Naya Pata

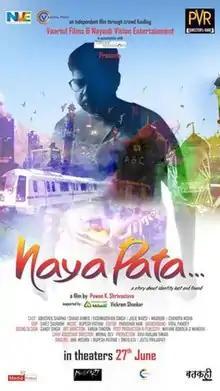
Film poster

Naya Pata is a 2014 Indian Hindi-language independent film from Bihar which was produced through crowd funding. It was the directing debut film of Pawan K Shrivastava. "Naya Pata" is a cinema which tries to capture the emotional insight of a person during migration.